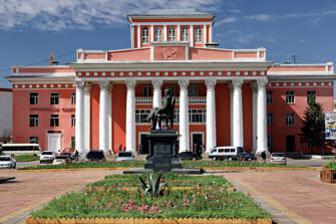
Building: Mongolian State Academic Drama Theatre
Country: Mongolia
Year built: 1931
Theatre in Sükhbaatar, Ulaanbaatar, Mongolia Not to be confused with Mongolian State Academic Theatre of Opera and Ballet . Mongolian State Academic Drama Theatre Улсын драмын эрдмийн театр Address Sükhbaatar , Ulaanbaatar Mongolia Coordinates 47°54′58″N 106°54′49″E / 47.9161485°N 106.9137128°E / 47.9161485; 106.9137128 The Mongolian State Academic Drama Theatre ( Mongolian : Улсын драмын эрдмийн театр , also known as the National Academic Drama Theatre ) is a theatre based in Sükhbaatar District , Ulaanbaatar , Mongolia . It was established on November 12, 1931. References